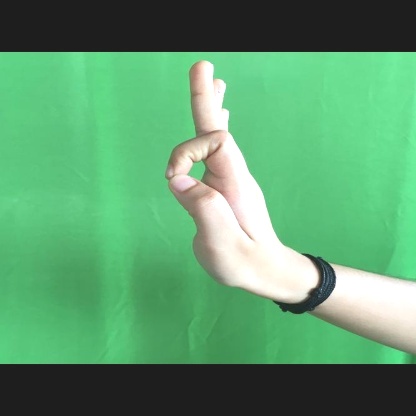
Mudra: Aralam